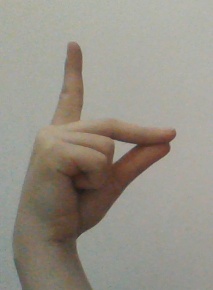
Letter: ta